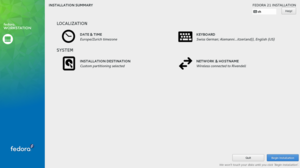
Anaconda est un installateur pour les distributions GNU/Linux dérivées de Red Hat et certaines des distributions dérivées de Gentoo.
Fedora est un système d’exploitation libre et une distribution GNU/Linux communautaire développée par le projet Fedora et sponsorisée par l’entreprise Red Hat, qui lui fournit des développeurs ainsi que des moyens financiers et logistiques. Fedora est prompte à inclure des nouveautés et peut être considérée comme une vitrine technologique pour le monde du logiciel libre, auquel elle contribue largement via les projets amont tels que le noyau Linux, GNOME, NetworkManager, PackageKit, PulseAudio, Wayland, la célèbre suite de compilateurs GCC et bien d’autres. Tous les six mois une nouvelle version sort ; elle est maintenue treize mois.